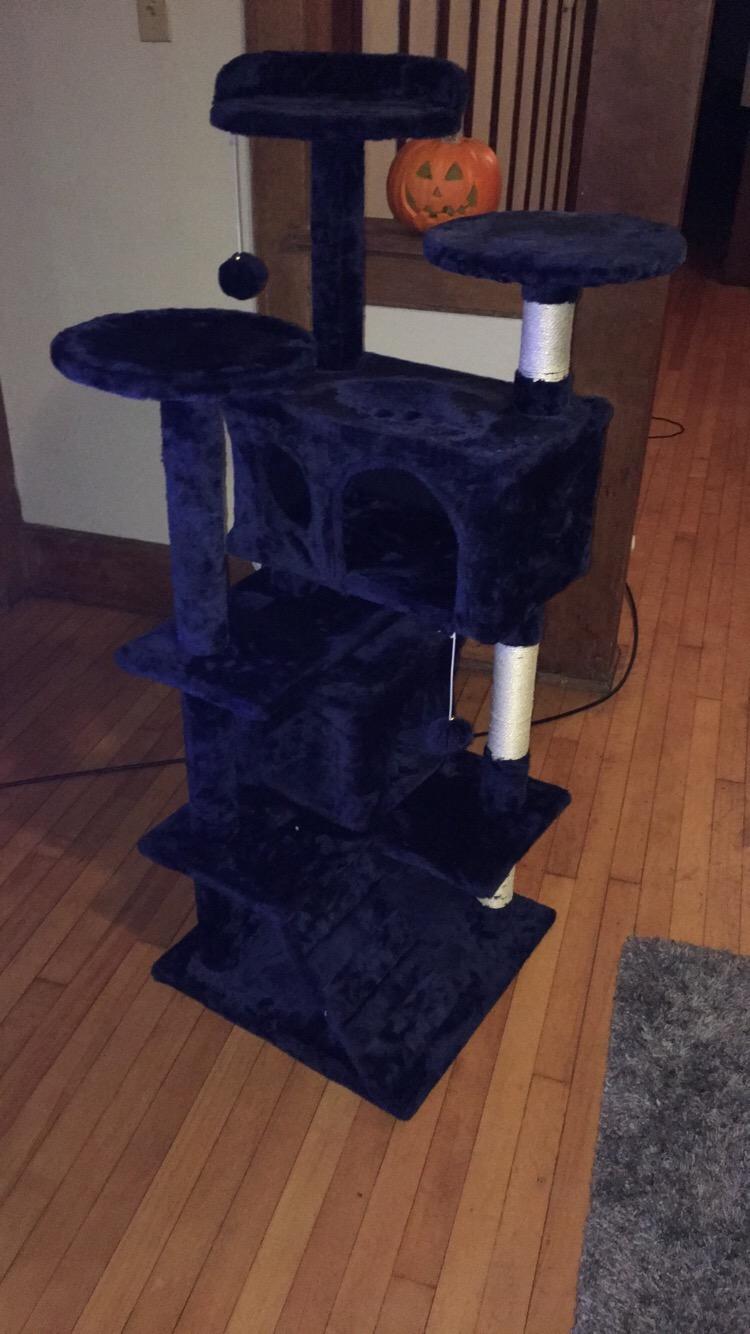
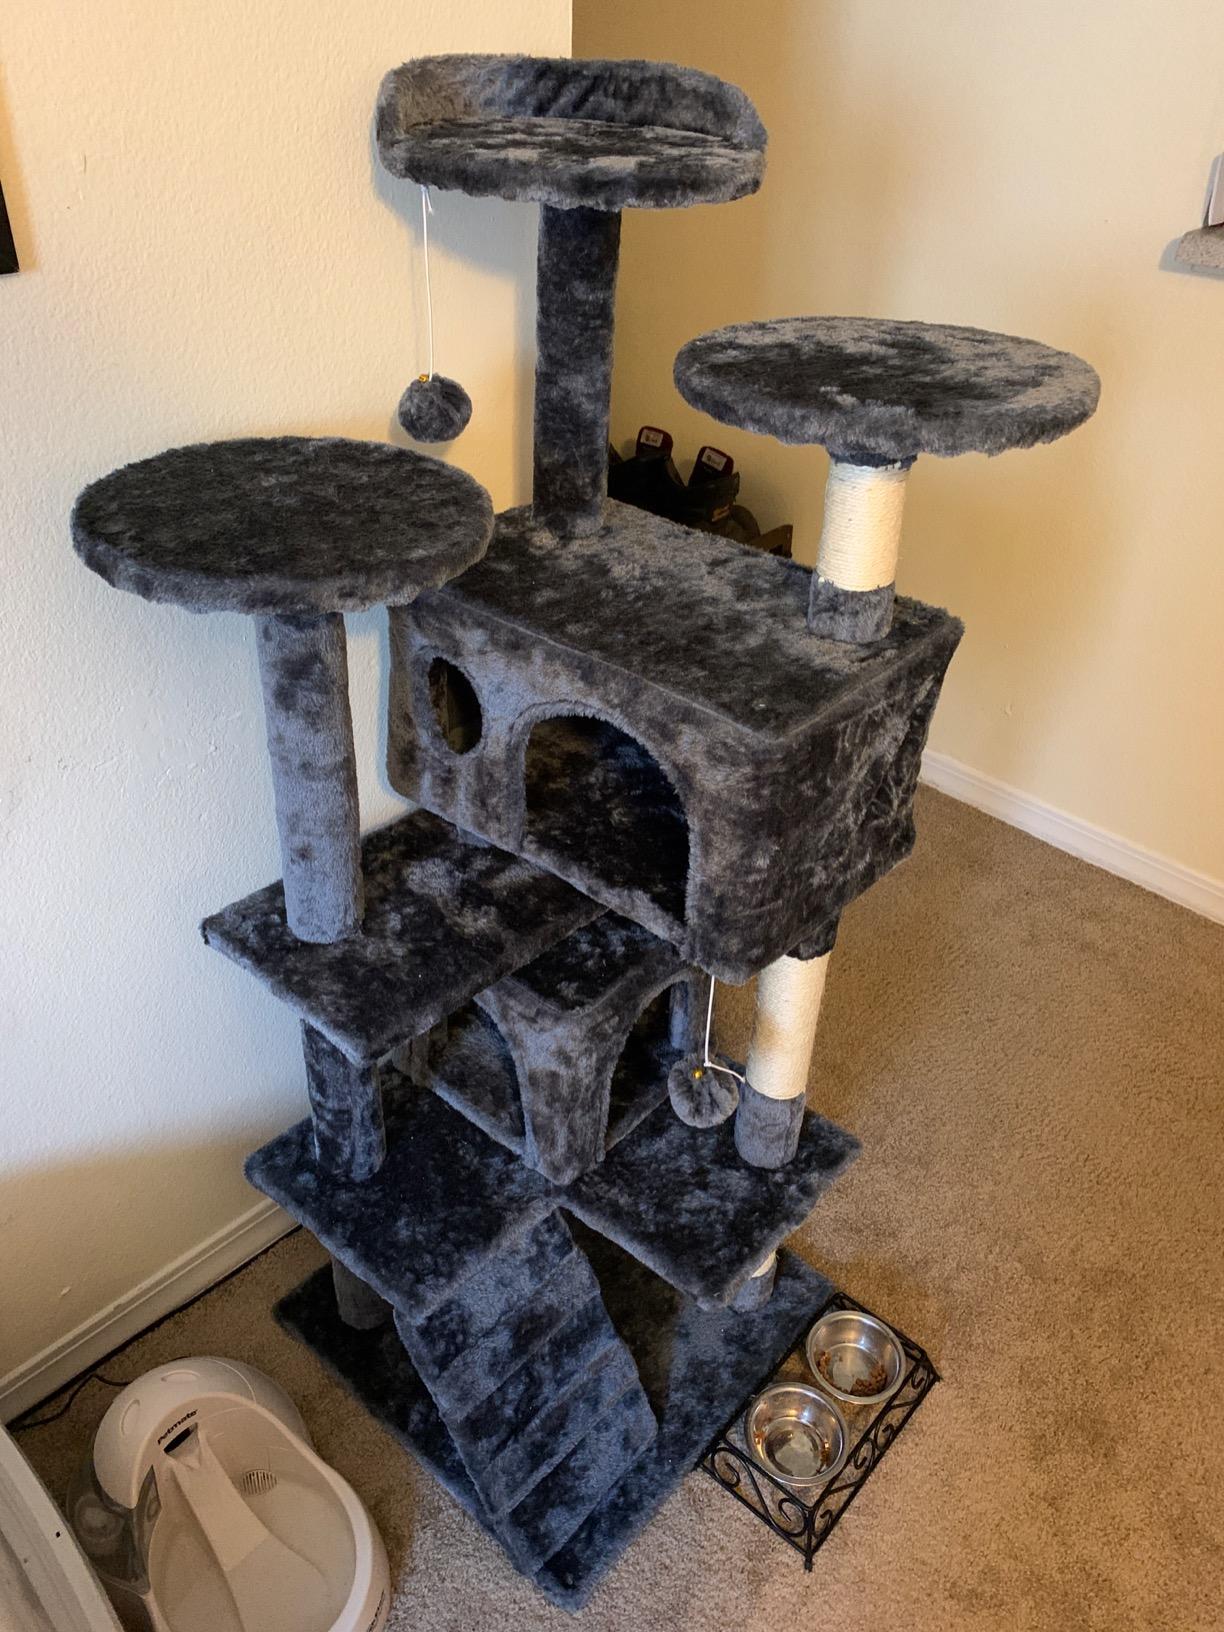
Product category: items_cat tree
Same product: no